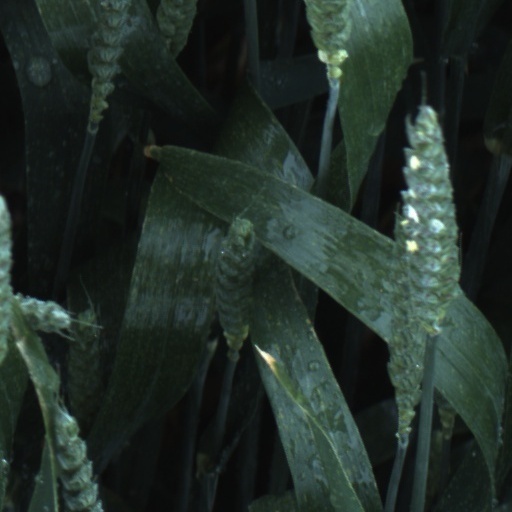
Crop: wheat